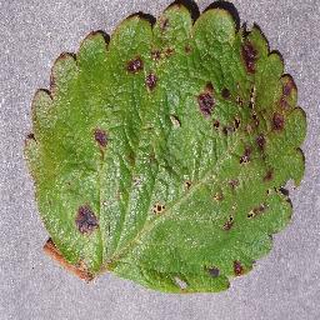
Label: strawberry_leaf_scorch